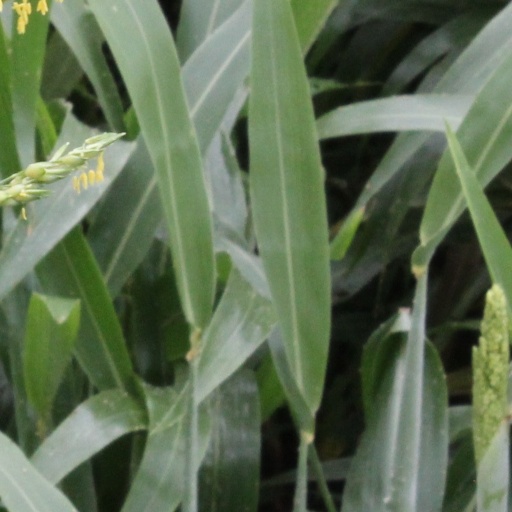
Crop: sorghum